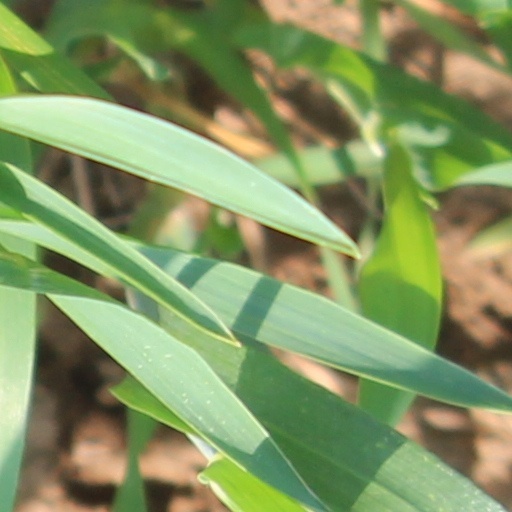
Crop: wheat